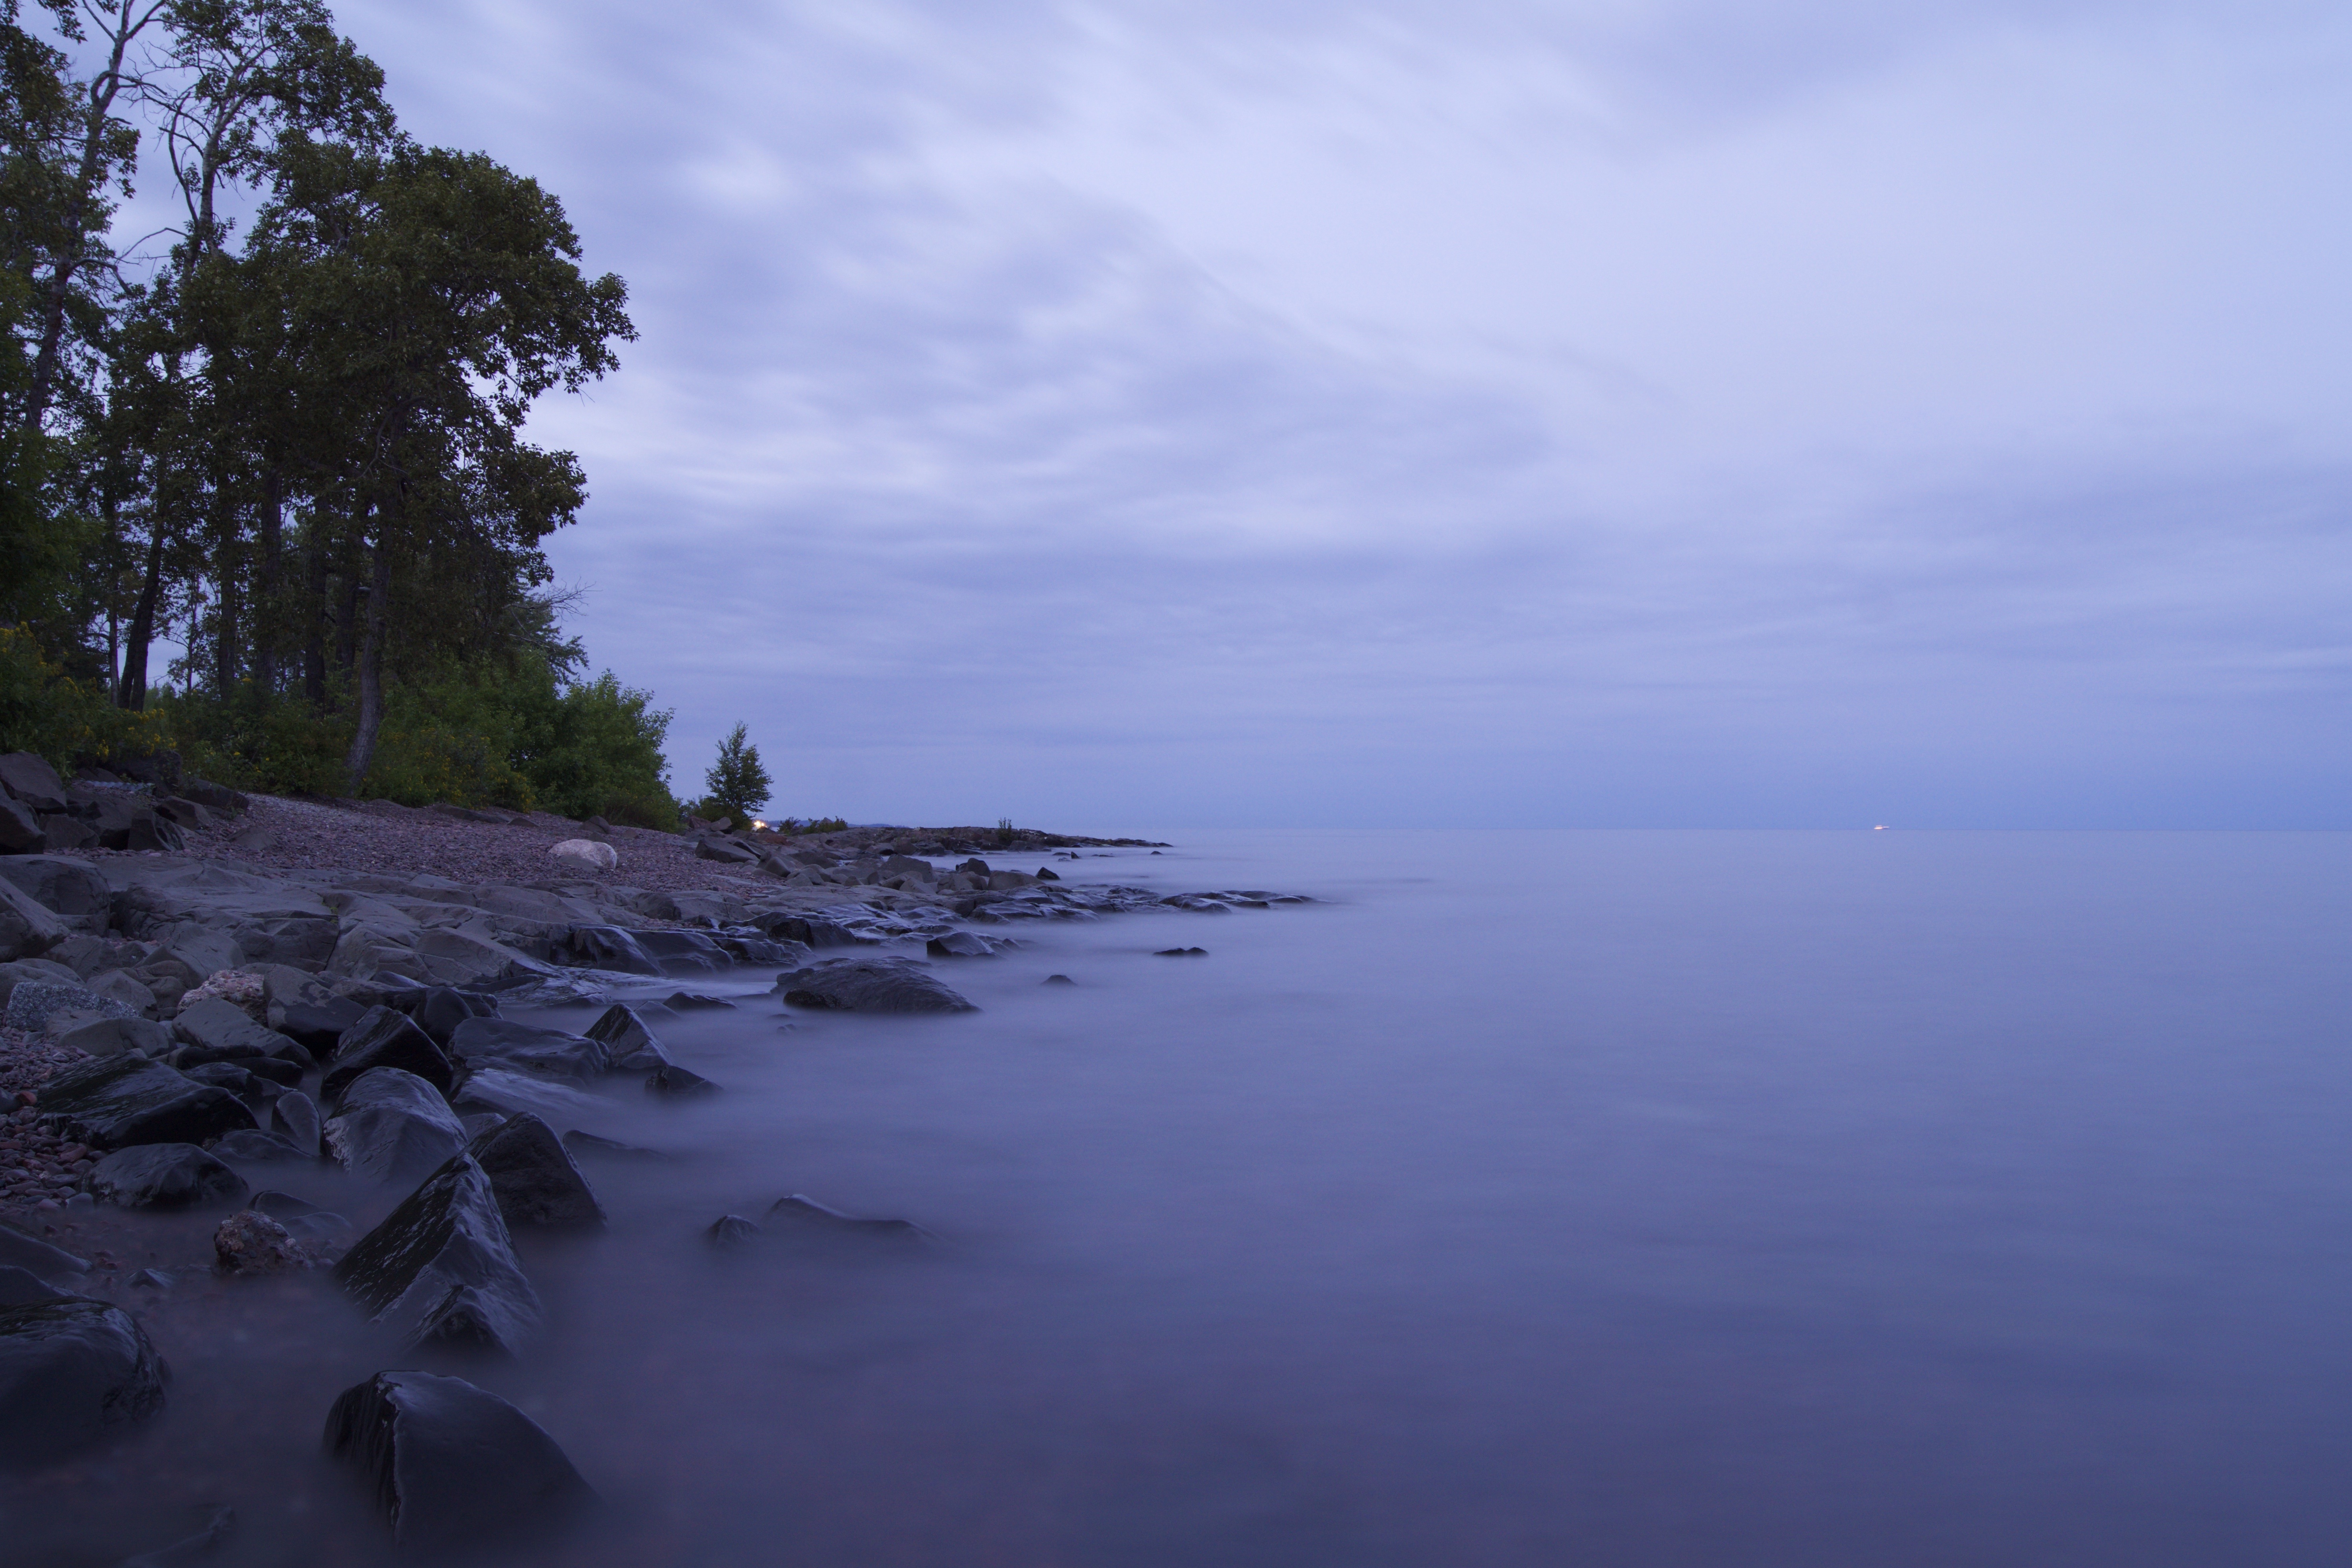
beach, landscape, sea, coast, water, nature, rock, ocean, horizon, cloud, sky, morning, shore, wave, lake, dawn, dark, coastline, cliff, dusk, evening, twilight, reflection, scenic, bay, rocky, craggy, terrain, long exposure, body of water, trees, waves, atmospheric phenomenon